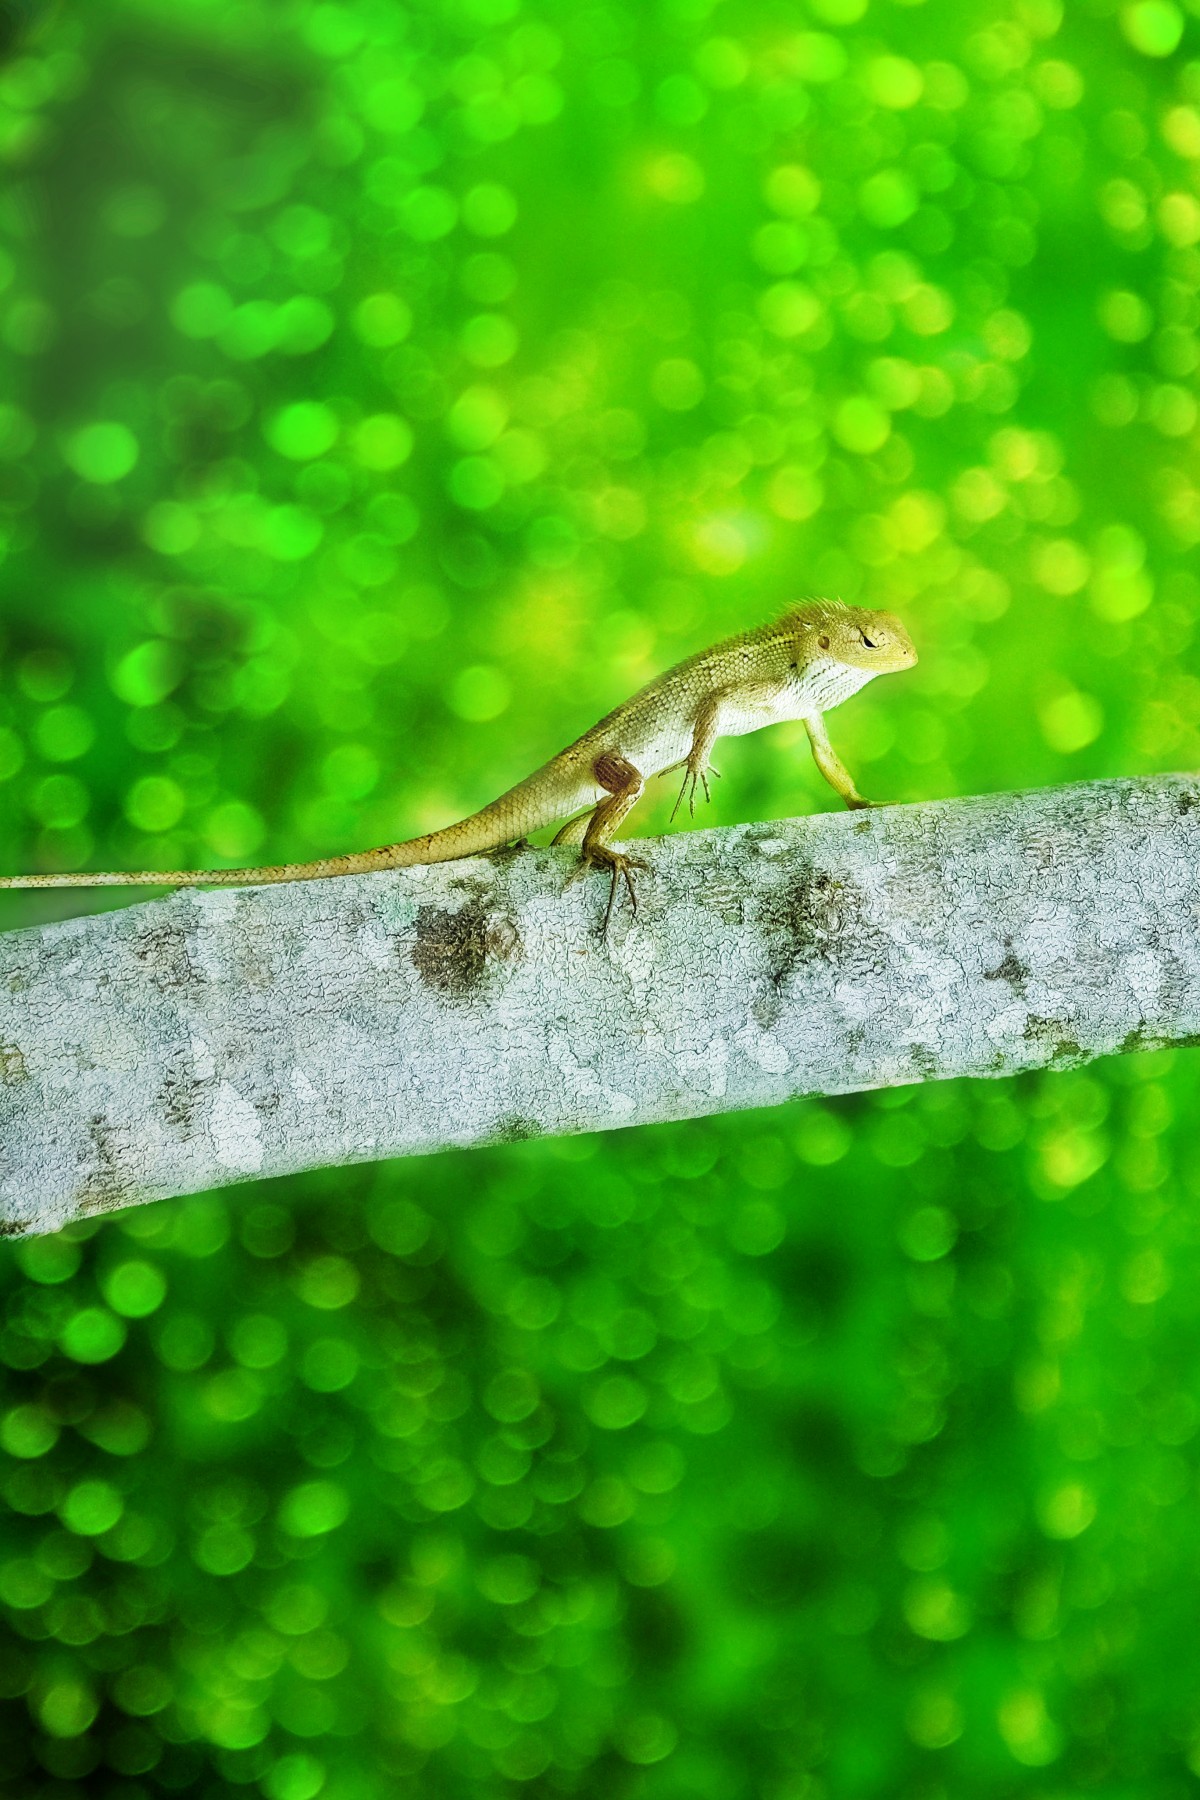
Tags: grass, leaf, flower, green, insect, reptile, fauna, invertebrate, close up